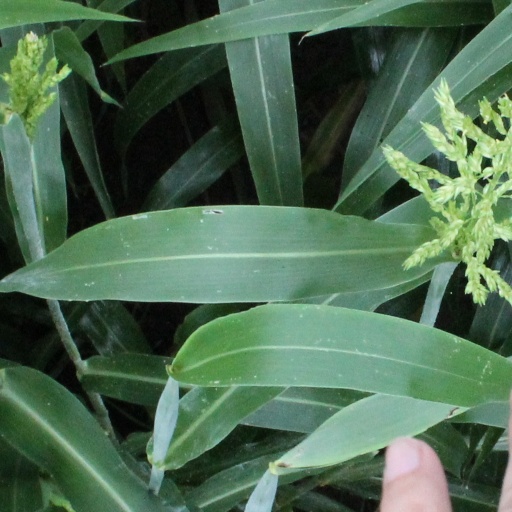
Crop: sorghum